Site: brandenburg
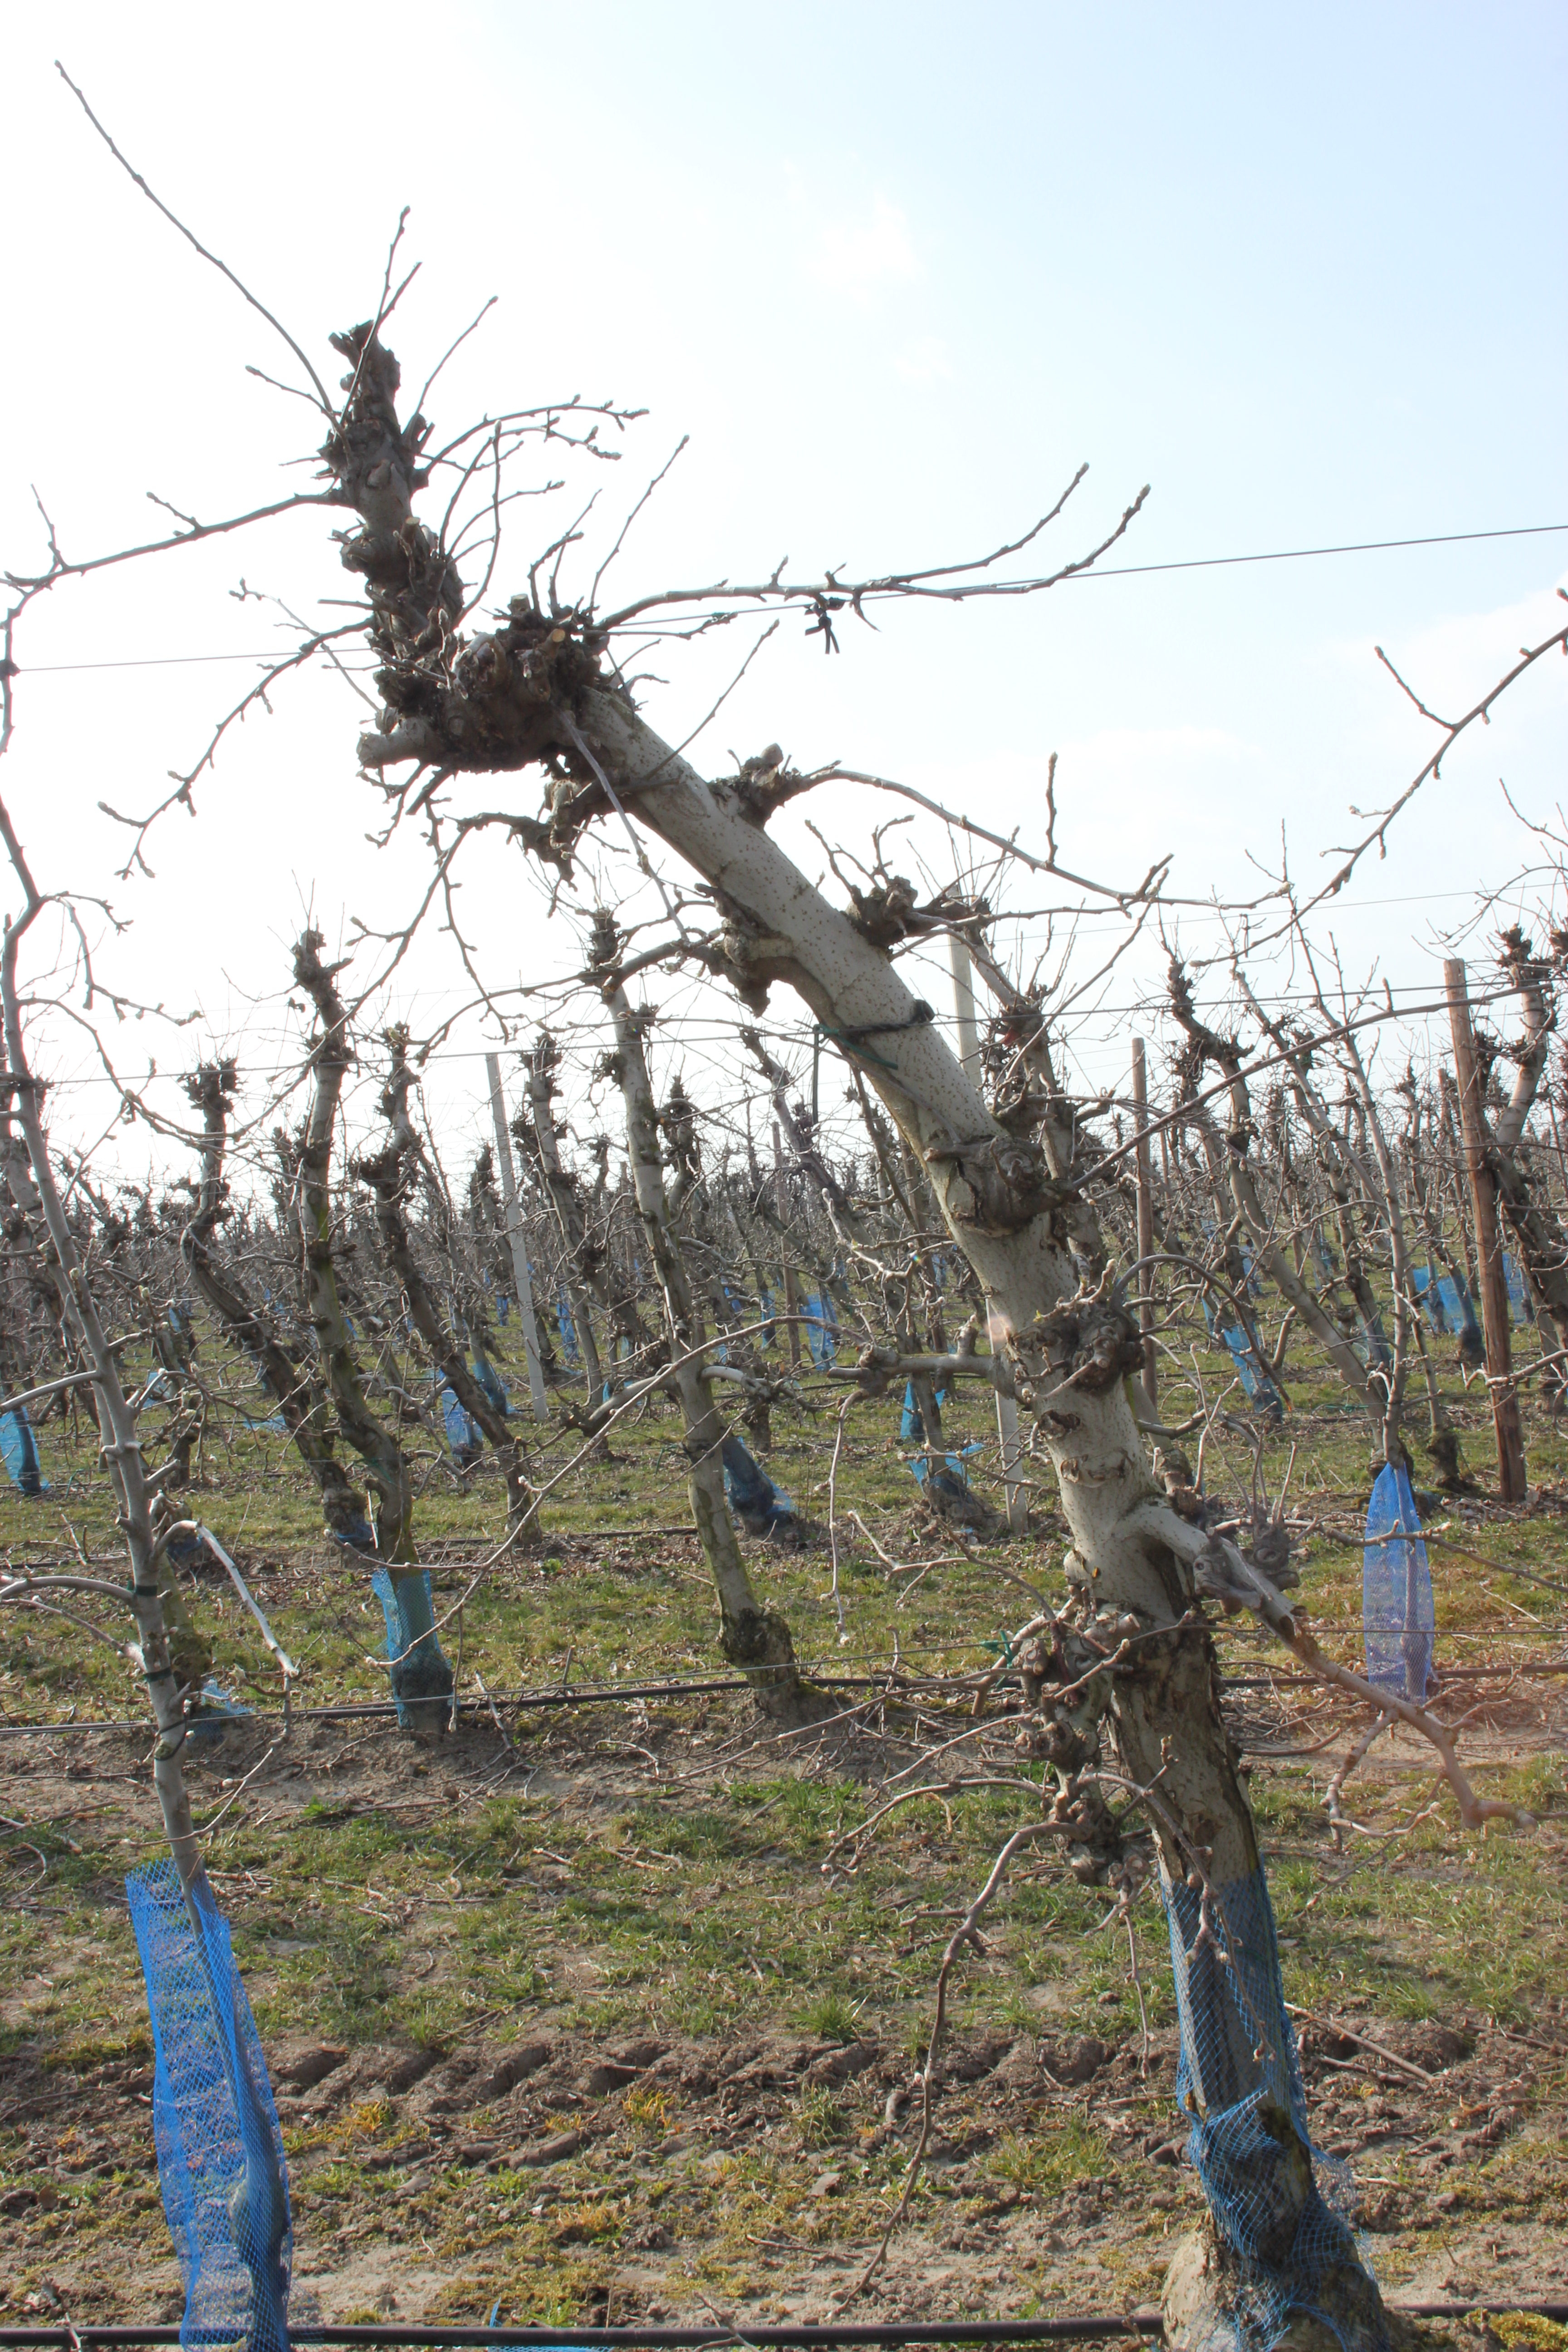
Growth stage (BBCH 03): Bud development